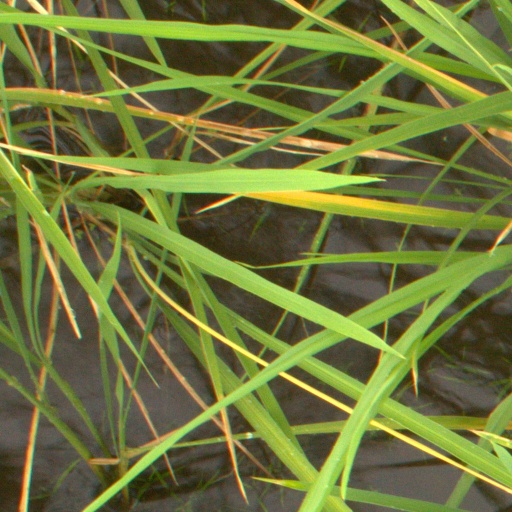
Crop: rice